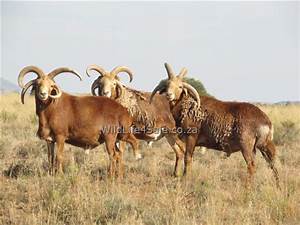
Label: pecora